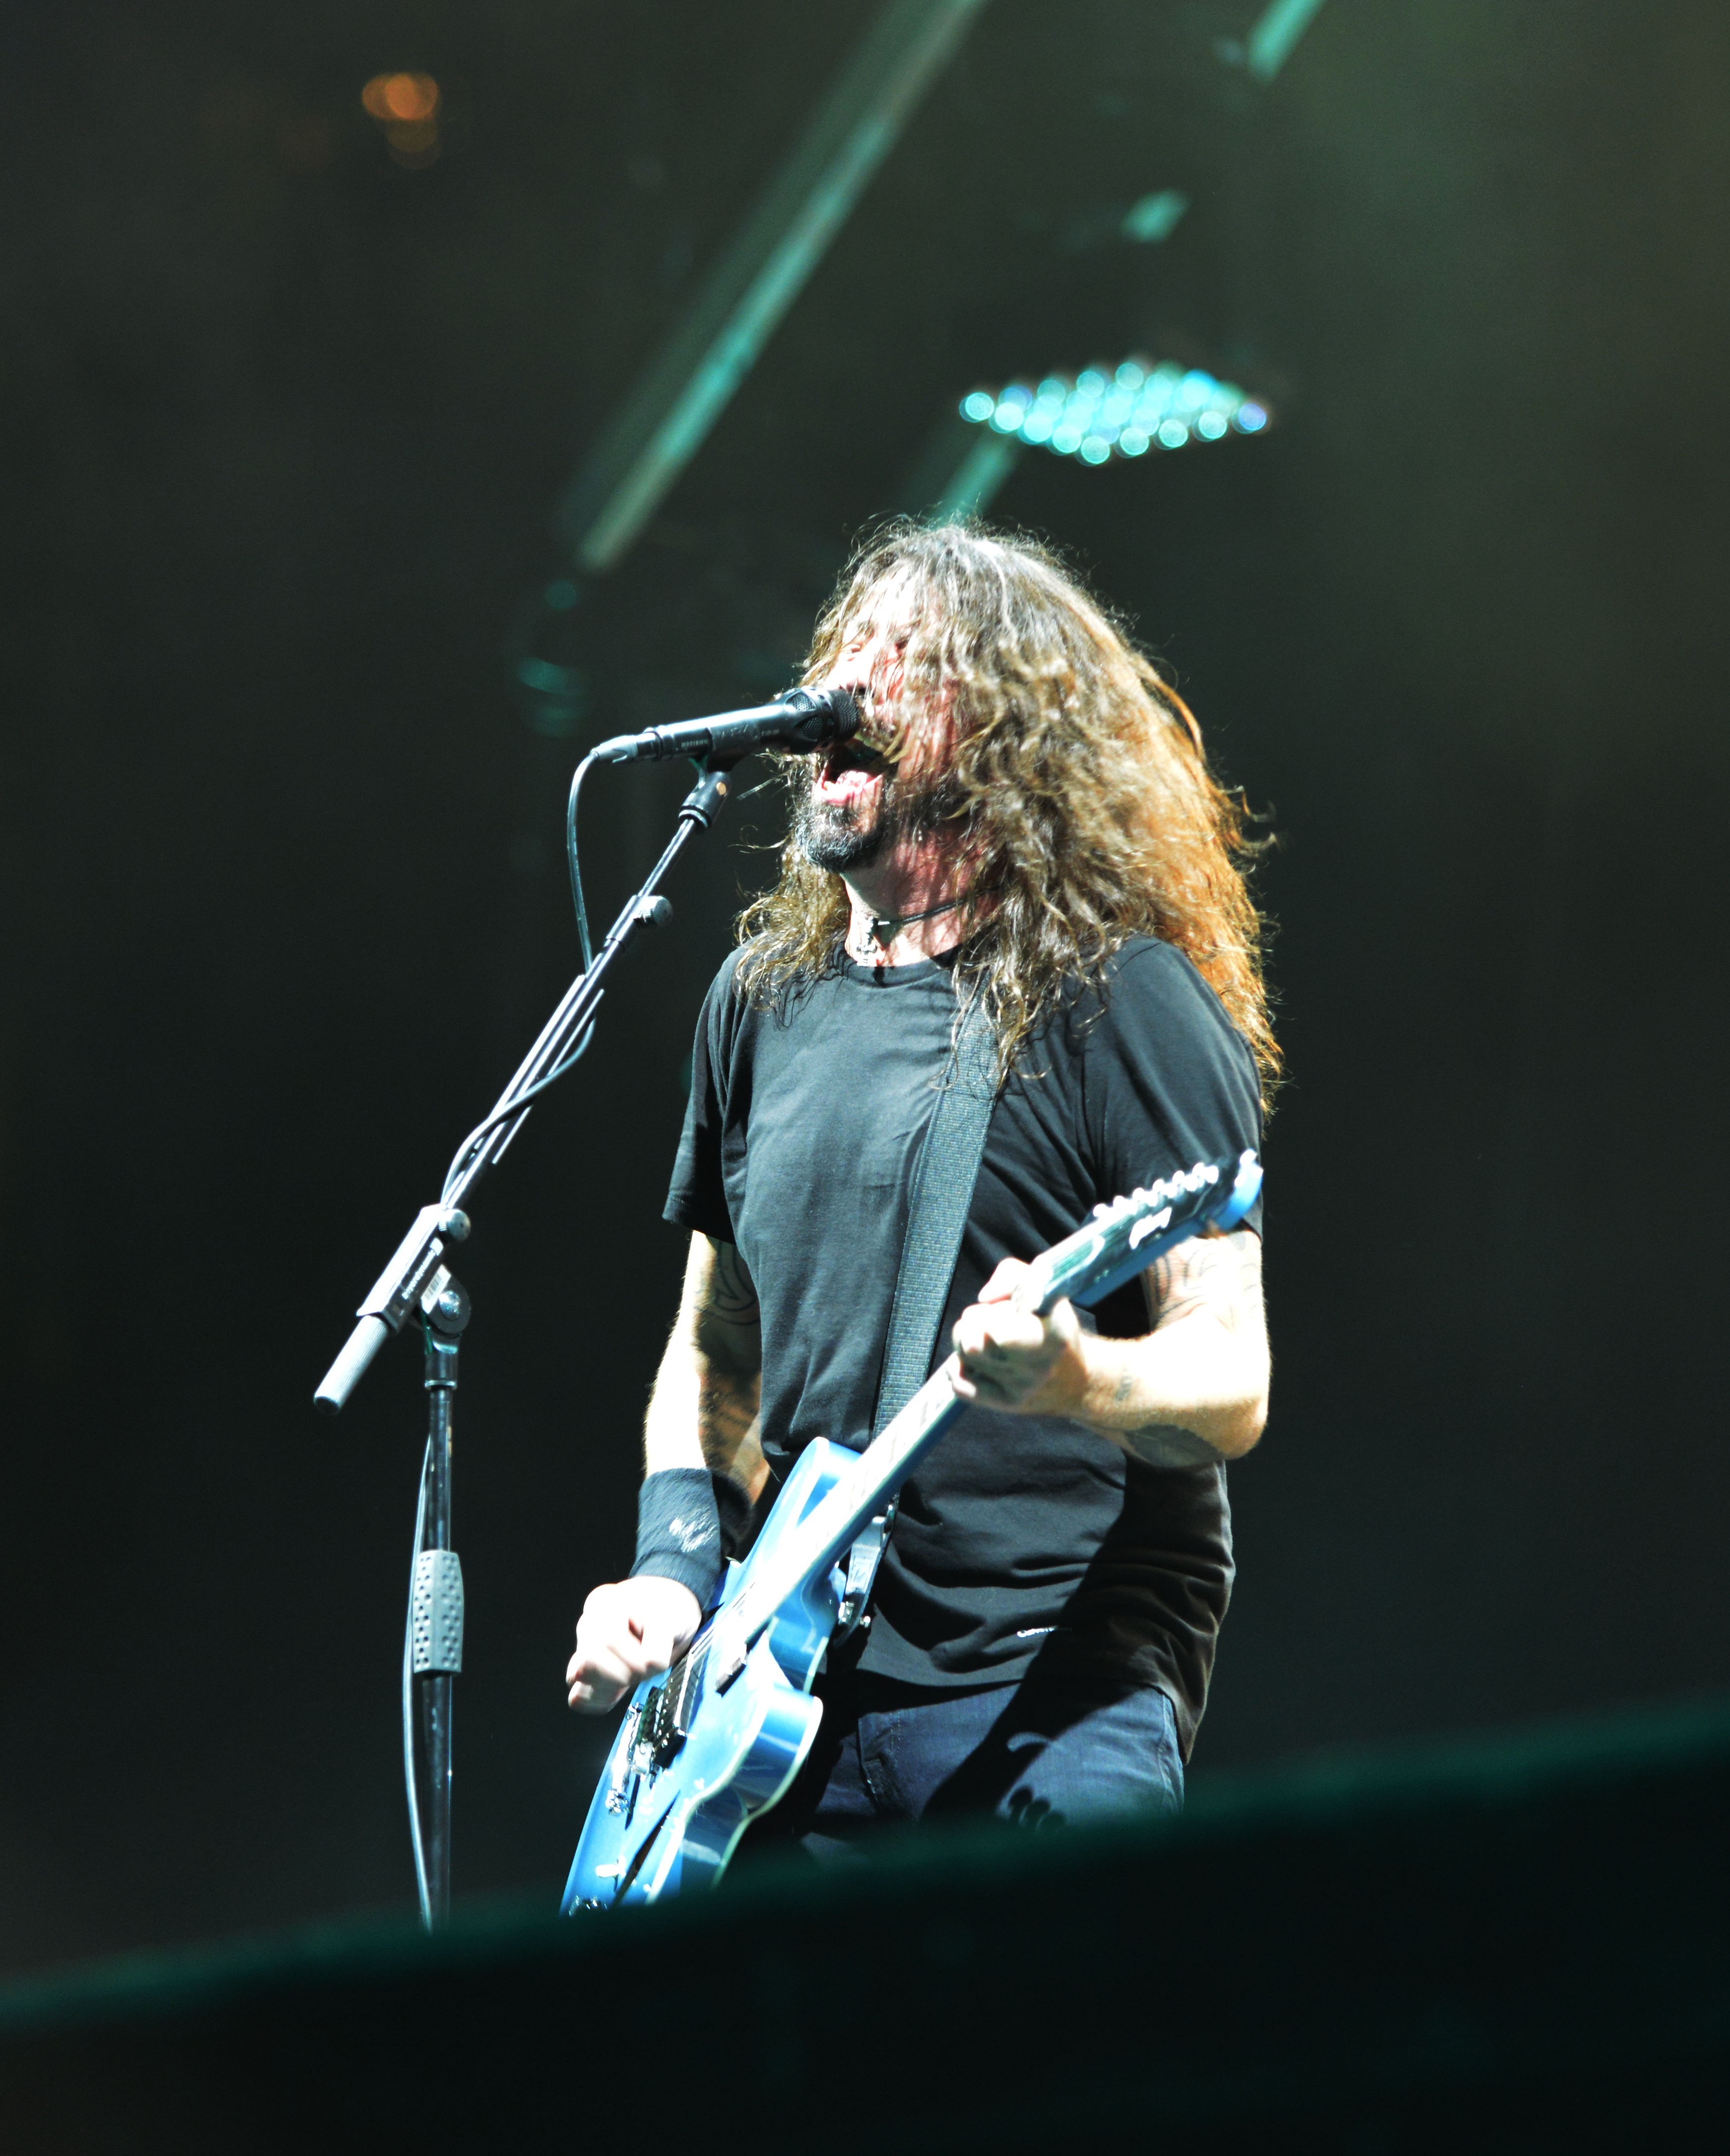
rockroll, rock, shows, guitarist, musician, performance, music, music artist, concert, entertainment, singing, singer, bassist, stage, plucked string instruments, performing arts, event, guitar, microphone, string instrument, public event, pop music, performance art, musical instrument, bass guitar, rock concert, song, darkness